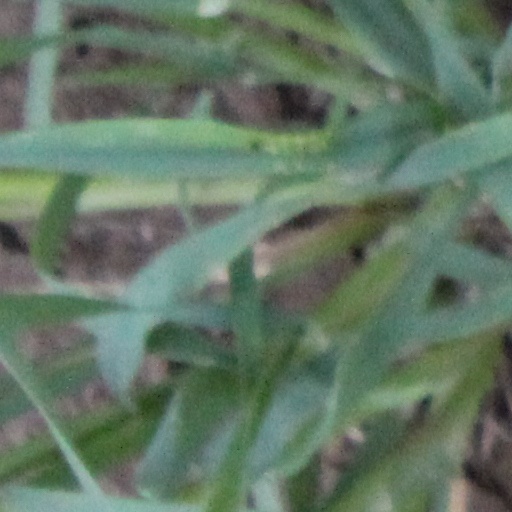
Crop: wheat